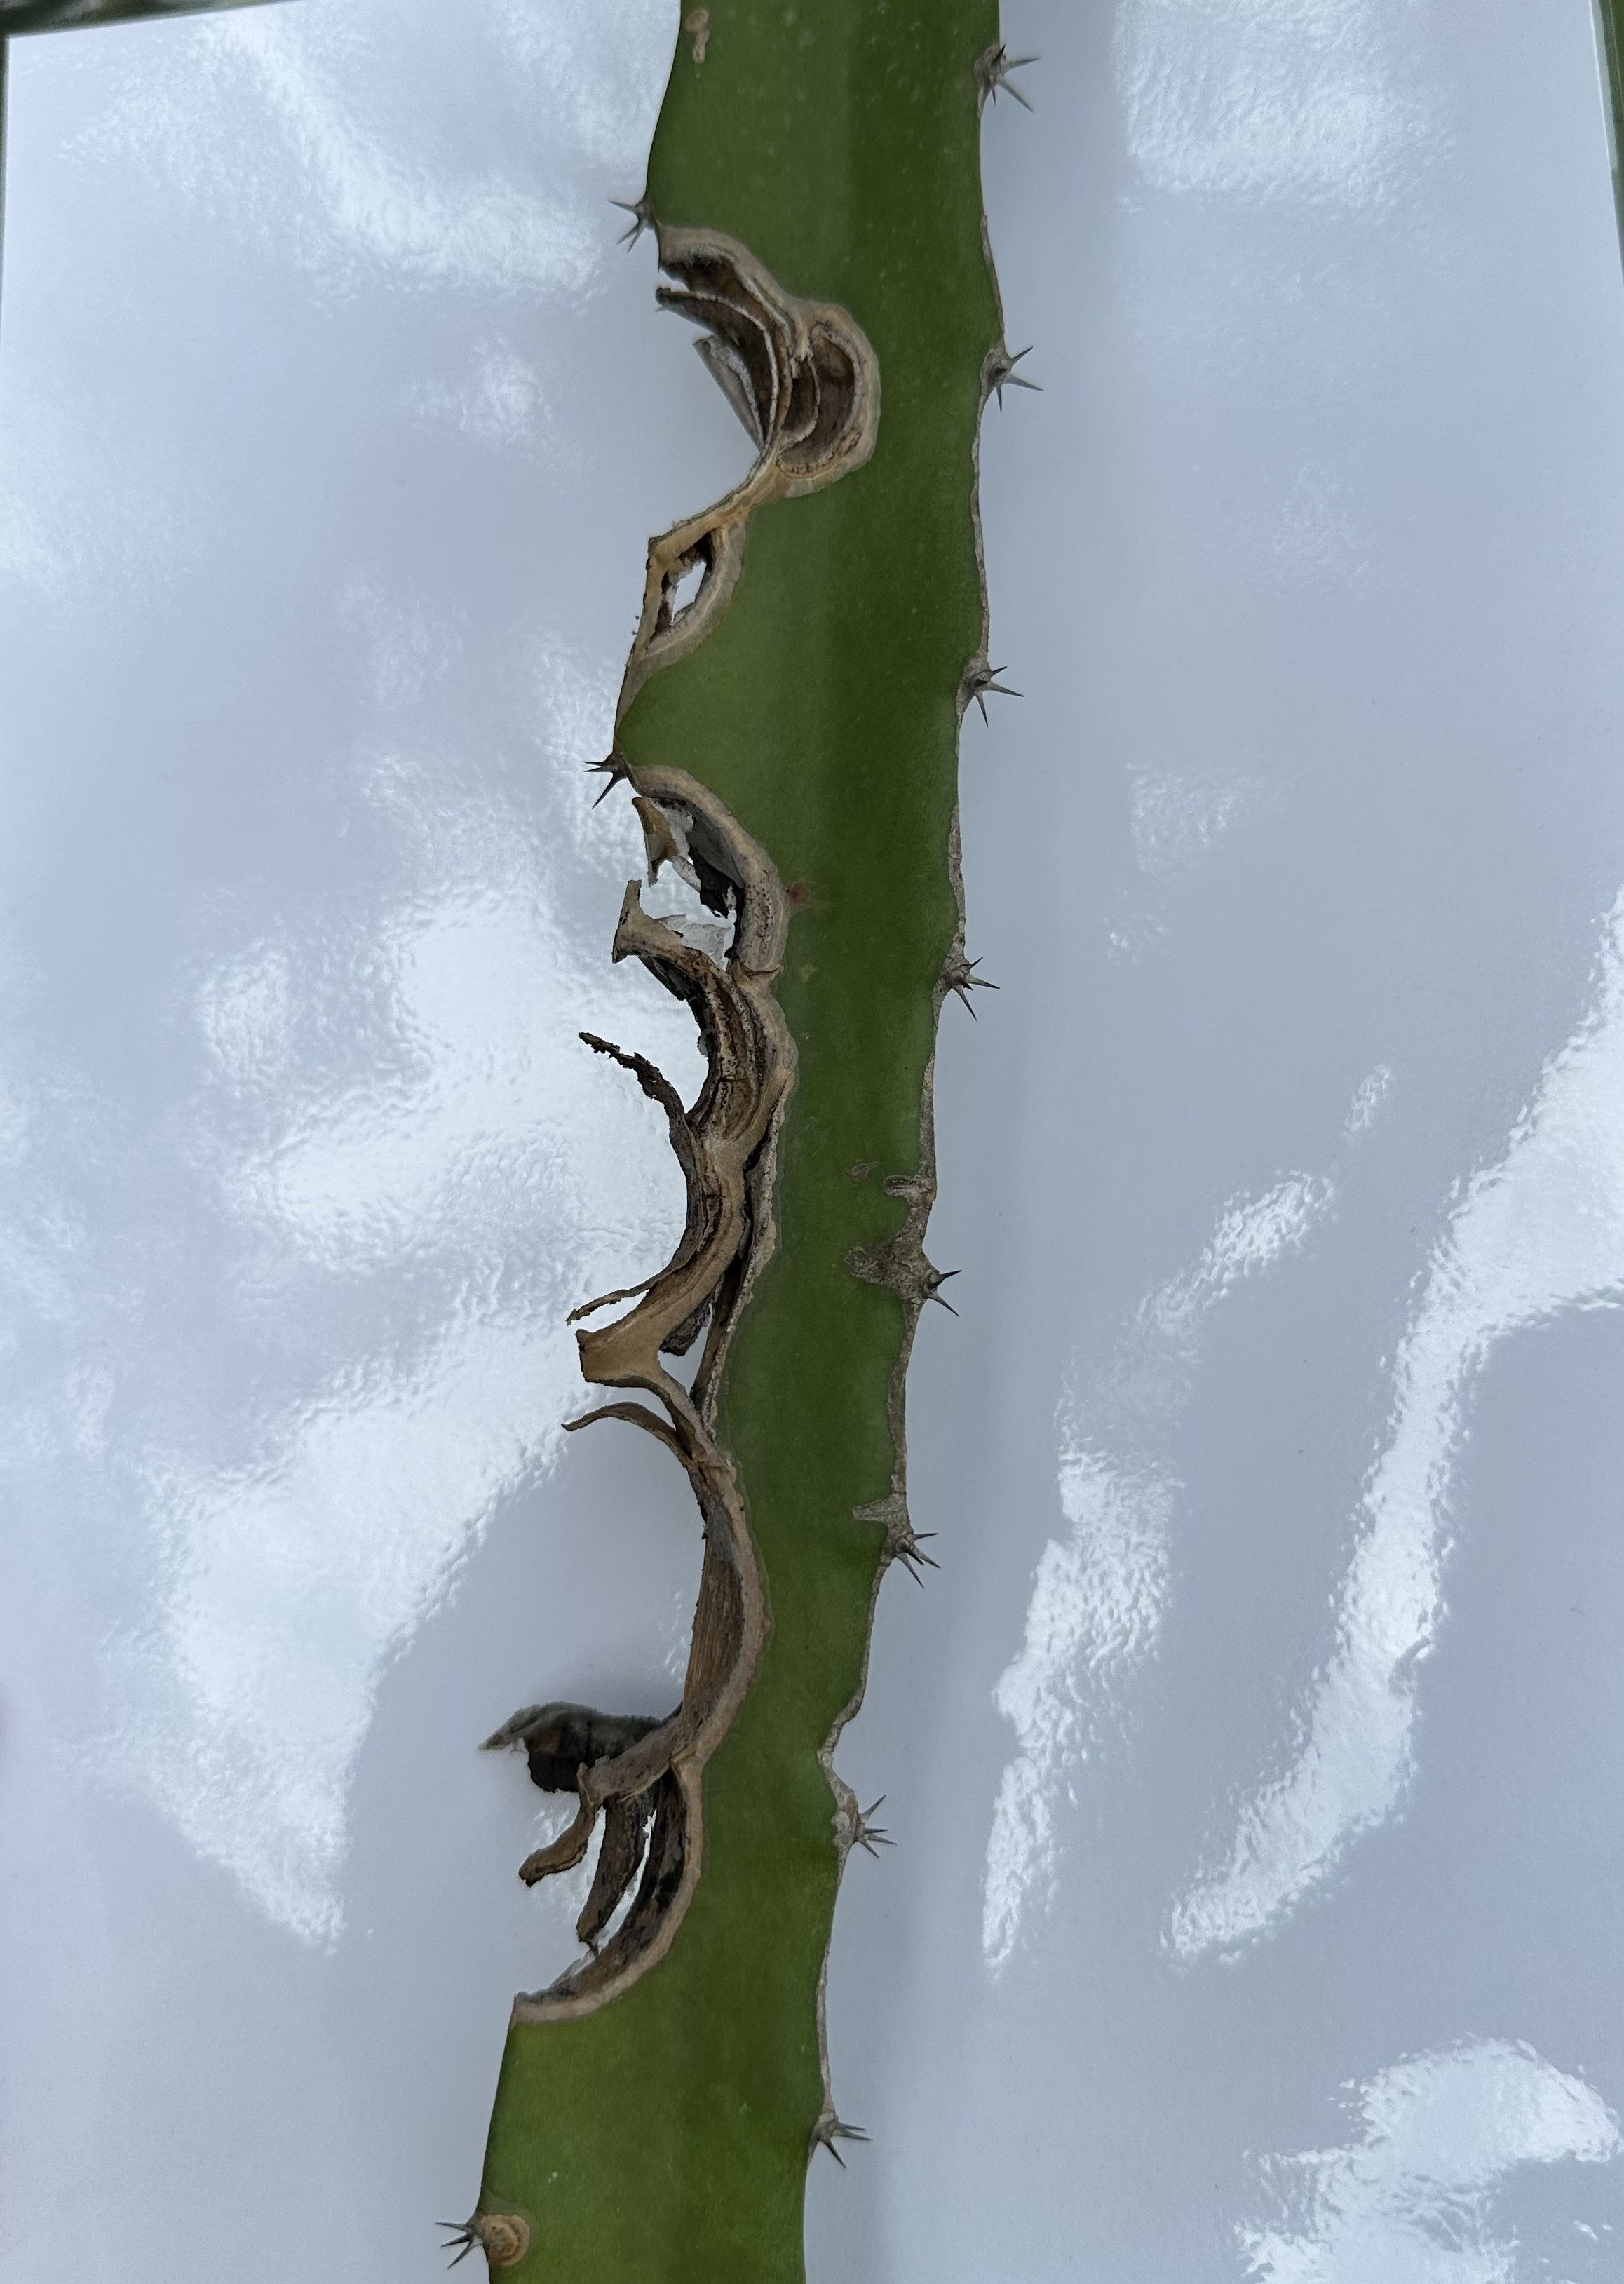
Label: Bad leaf